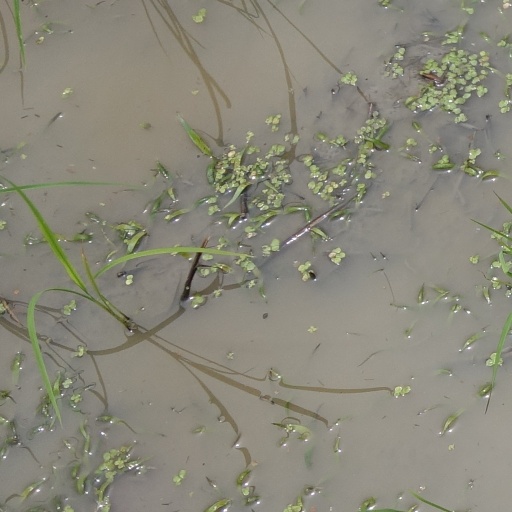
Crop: rice